Santi Millán

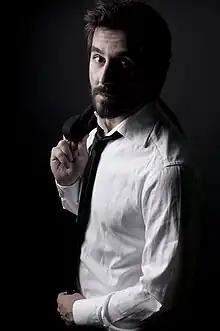
Millán in 2010.

Santiago Millán Montes (born 13 September 1968, in Barcelona), professionally known as Santi Millán, is a Spanish actor, showman and television presenter.